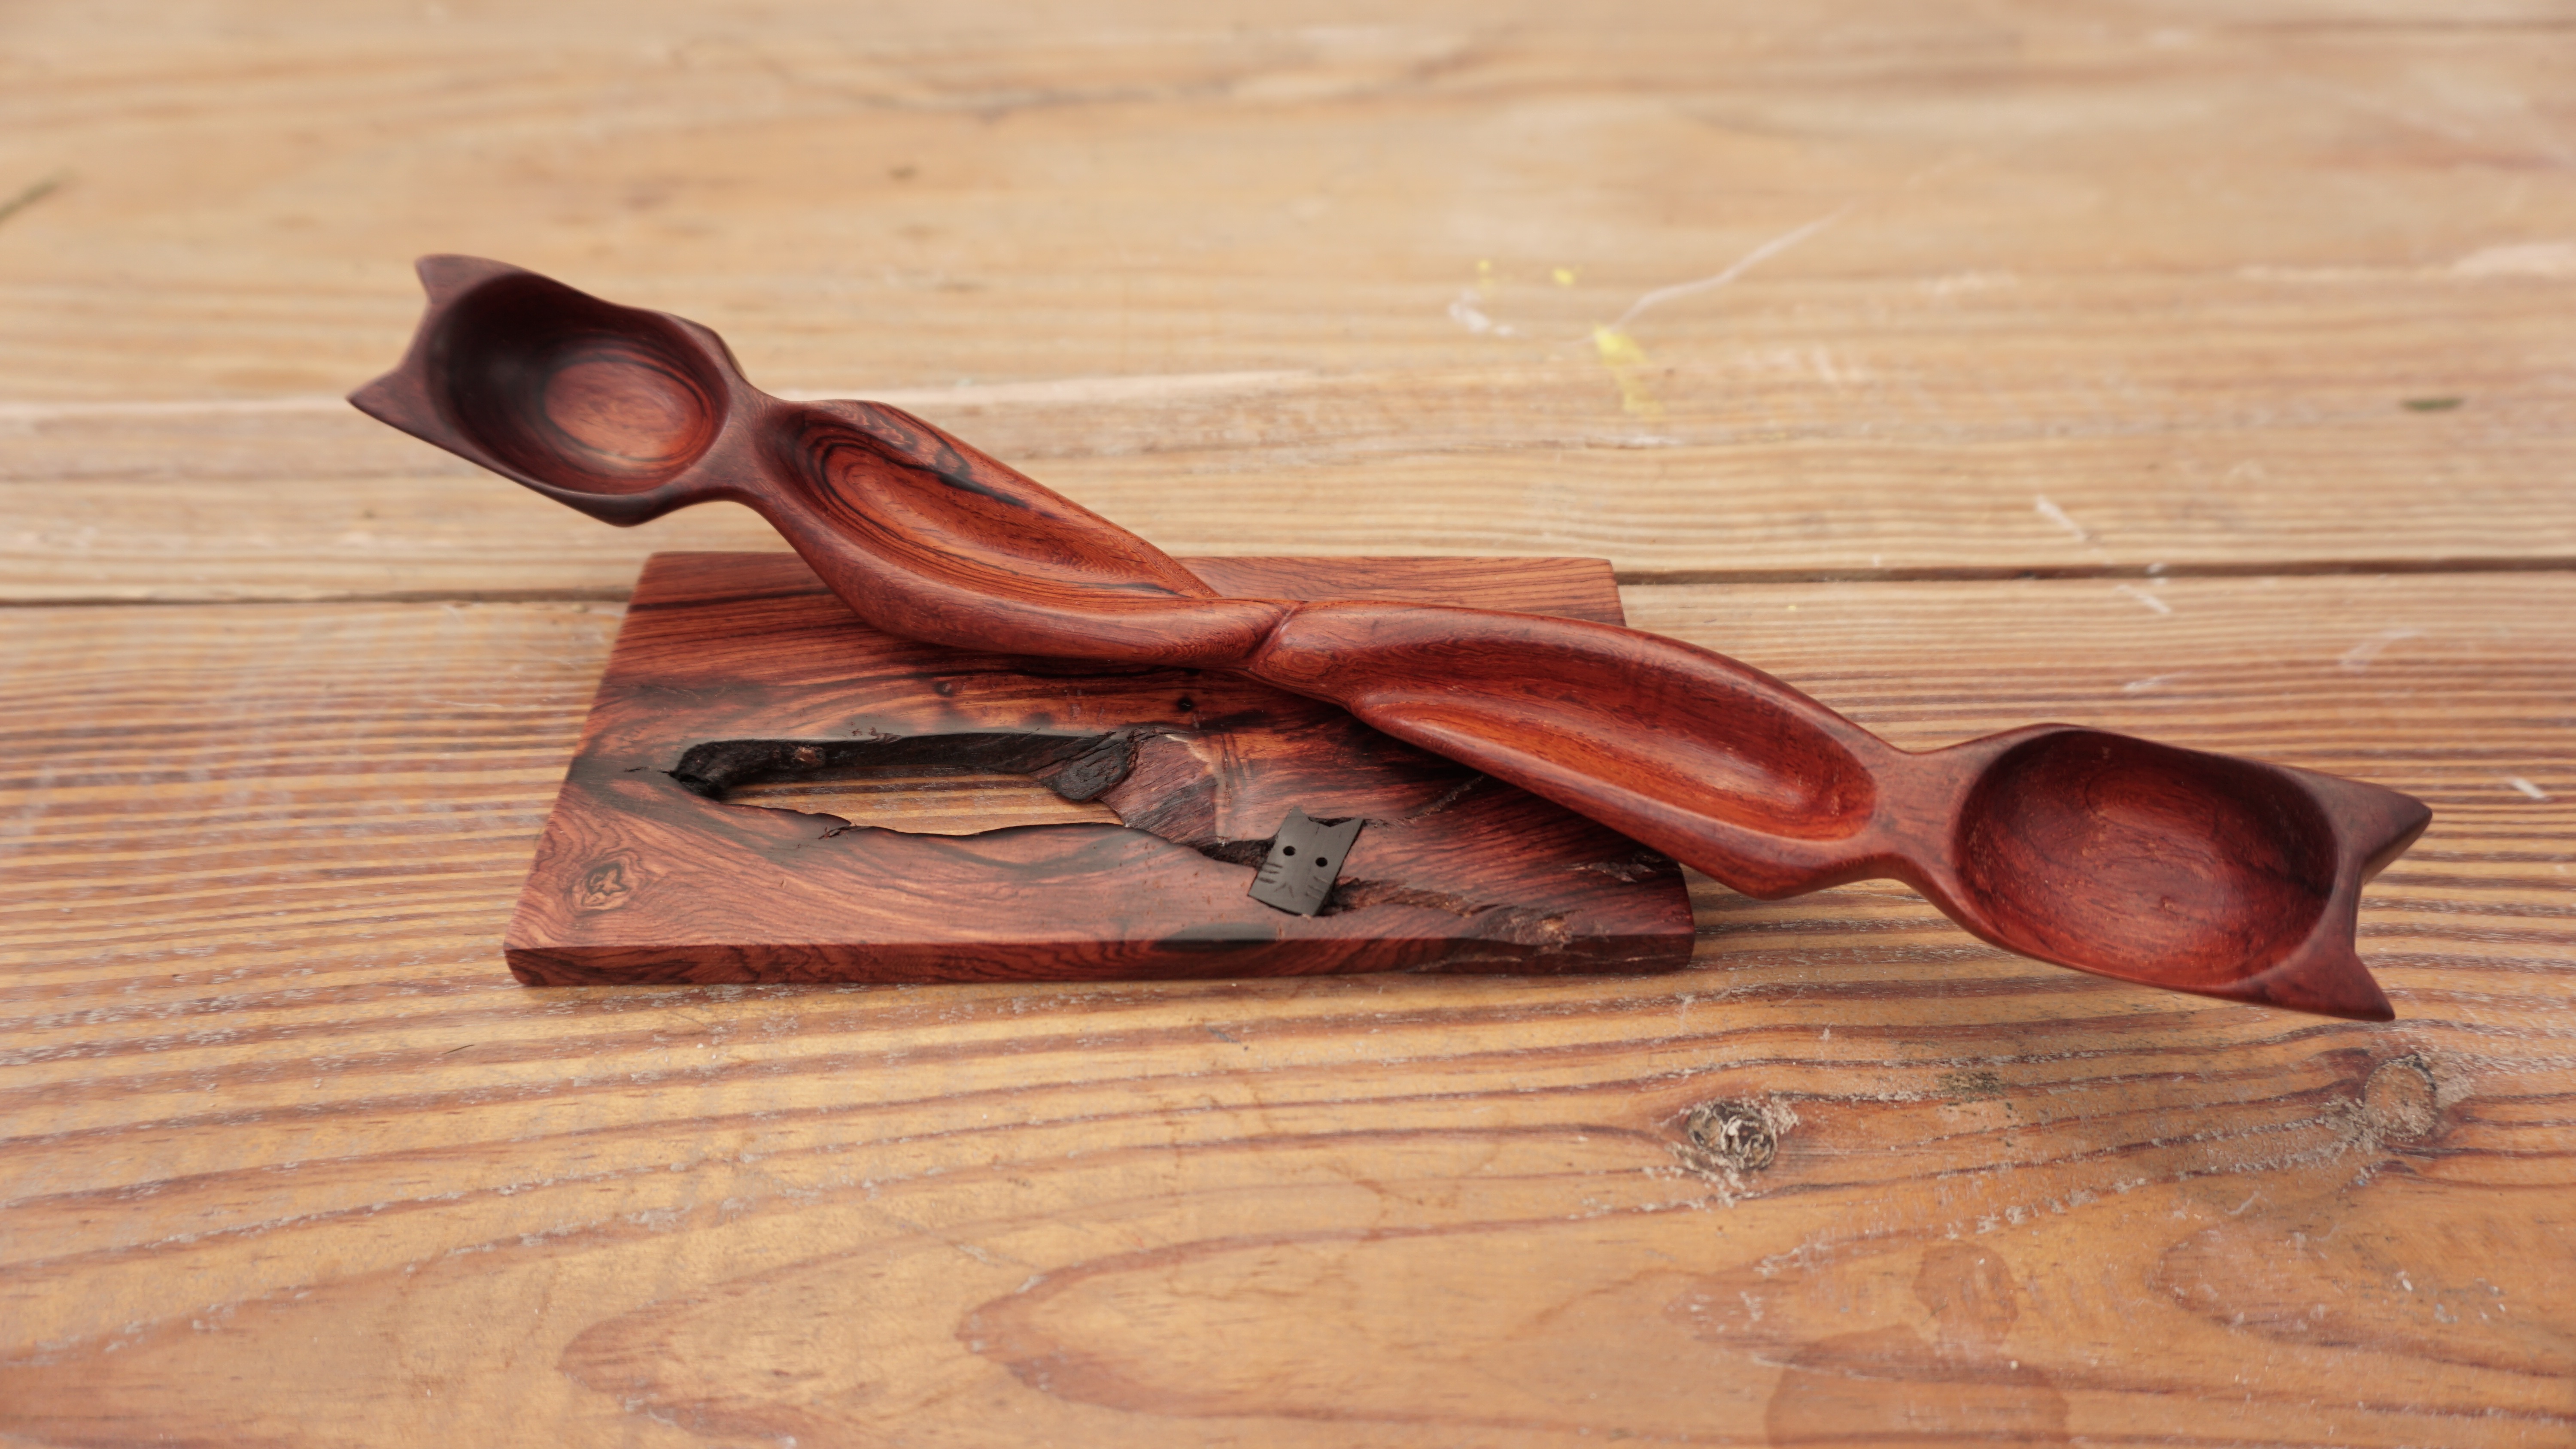
wood, tool, produce, spoon, carving, woodworker, cat spoon